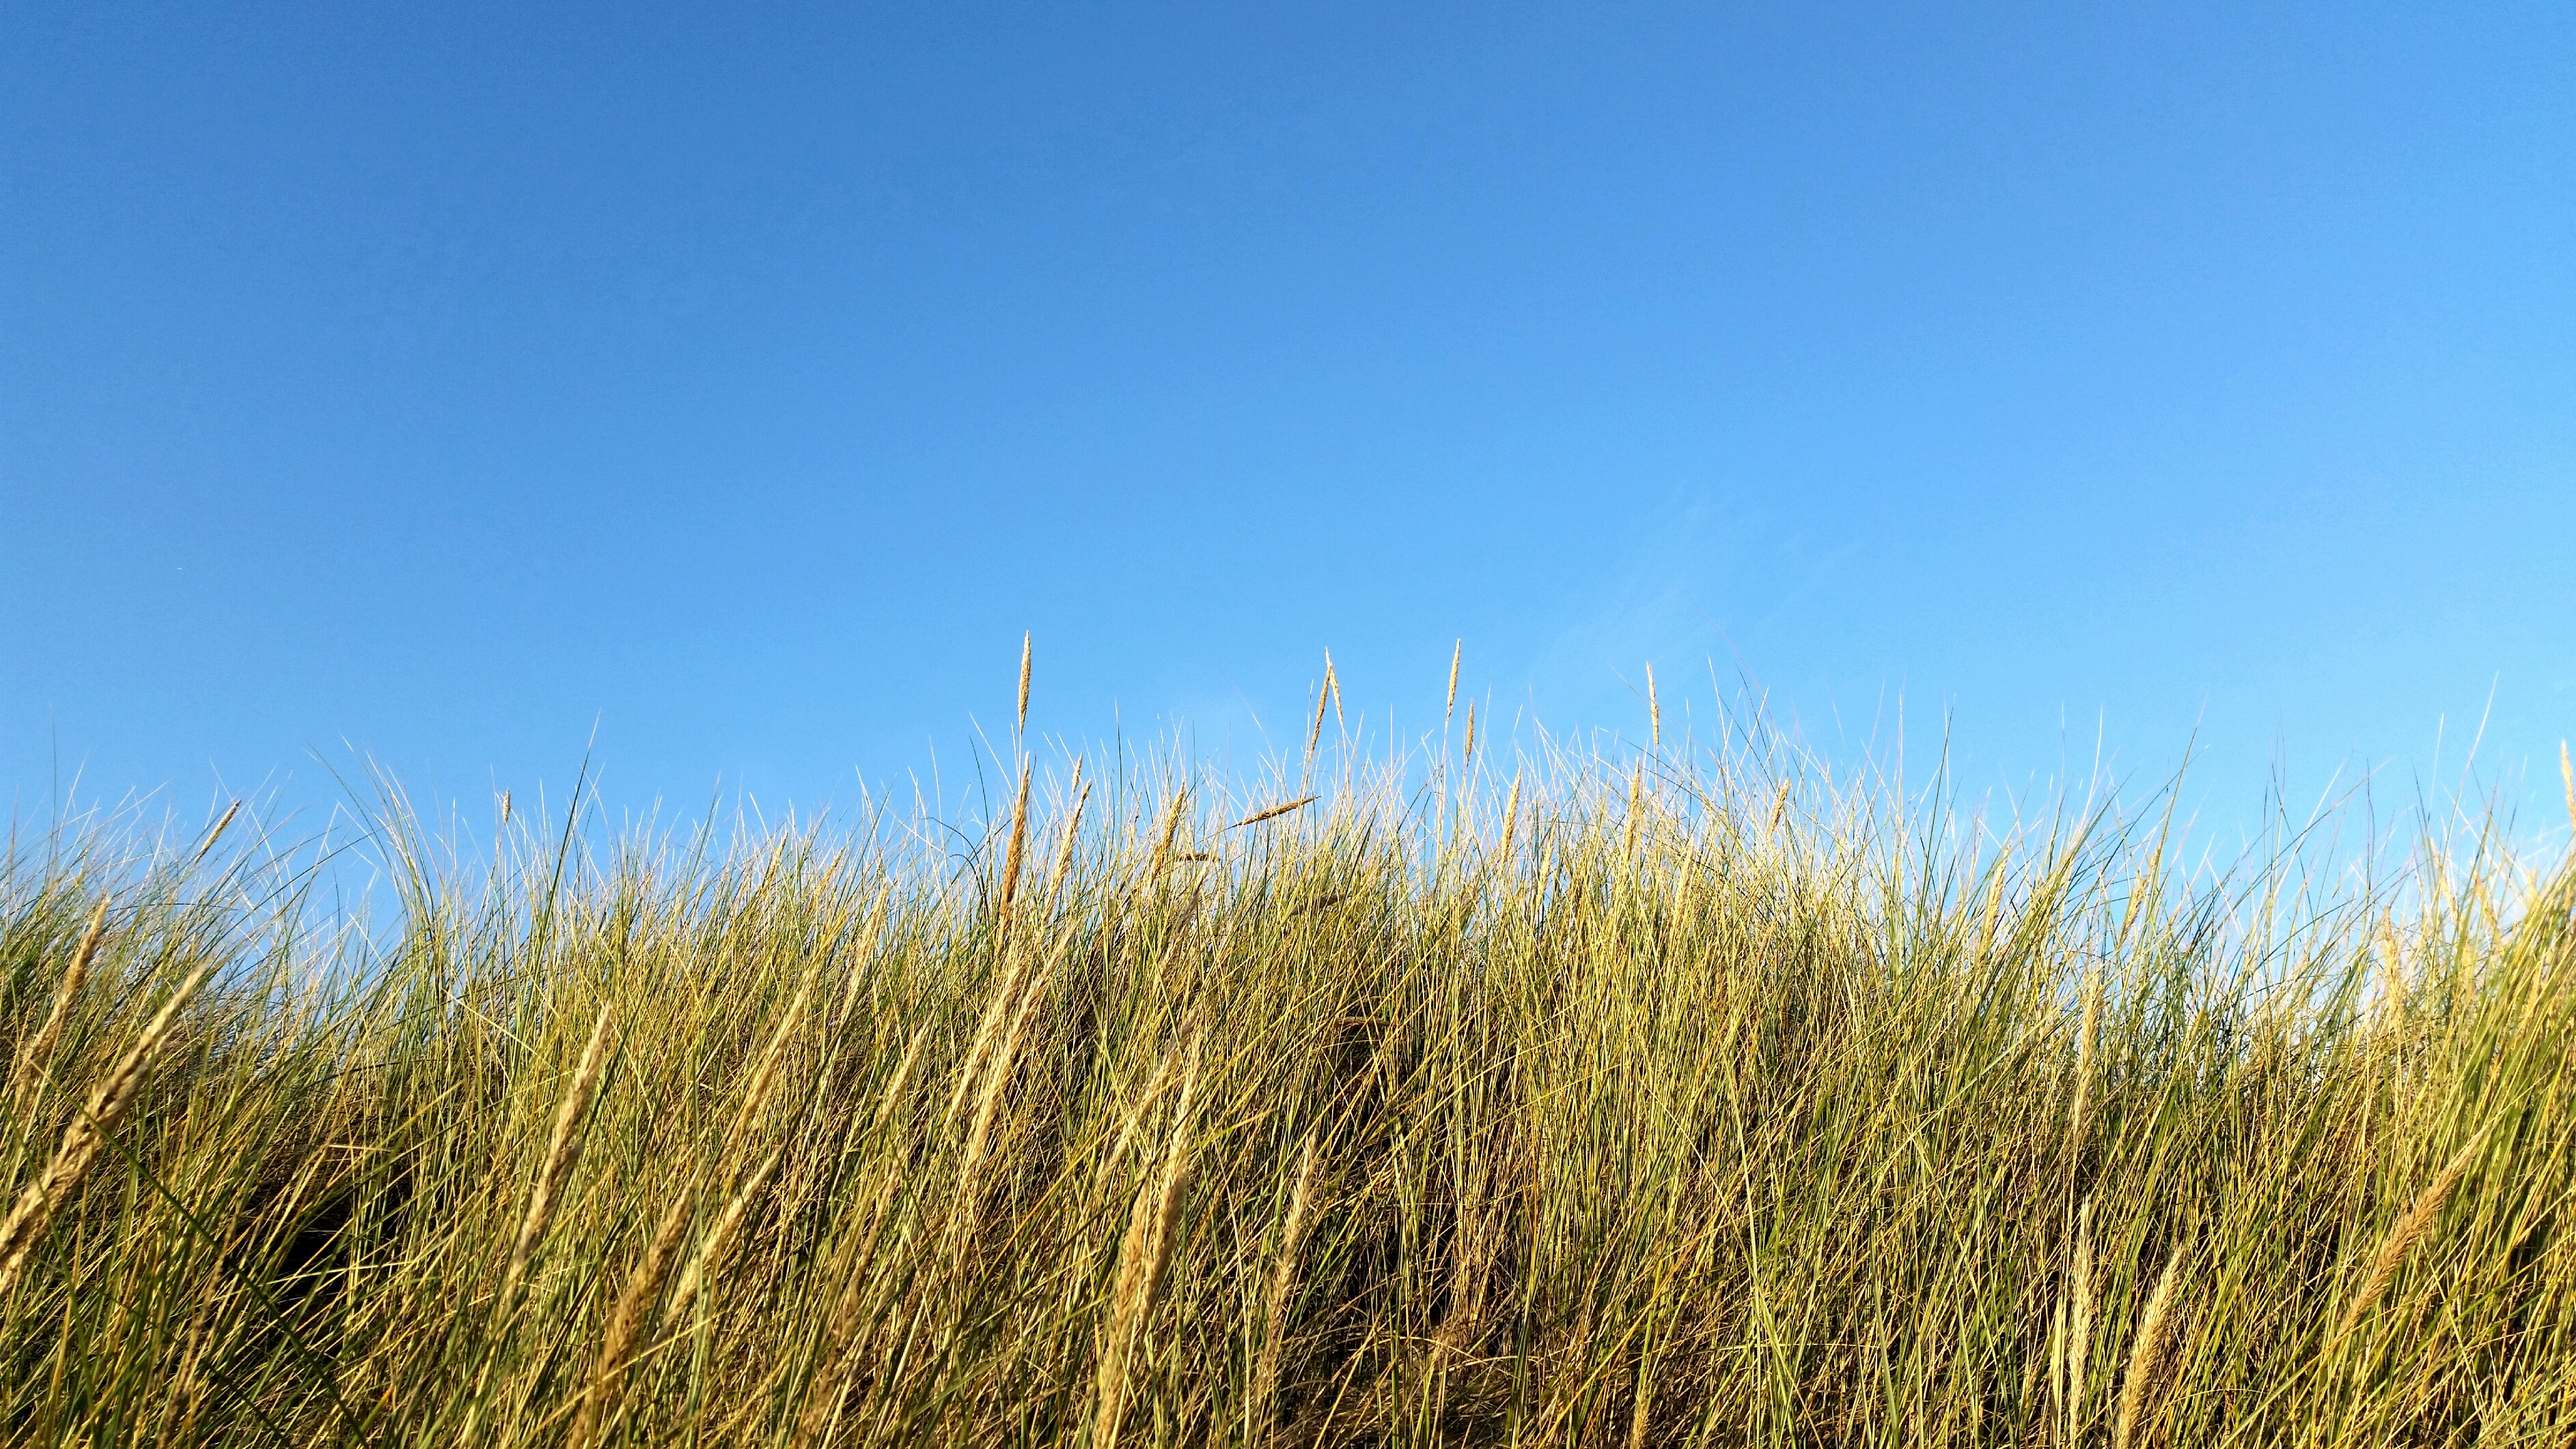
coast, grass, horizon, plant, sky, field, meadow, wheat, prairie, sunlight, wind, reed, food, crop, agriculture, plain, dunes, netherlands, grassland, habitat, ecosystem, steppe, flowering plant, dune grass, grass family, land plant, phragmites